Gran Sabana

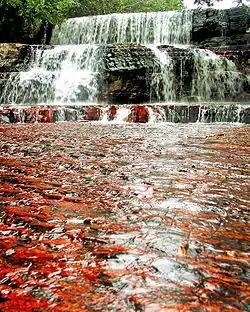
The Jasper Creek is a river whose waters circulate in a smooth surface of jasper, red and black, mostly

To reach the town of Kavak, it is necessary to travel by air. In the second half of 2011, however, vehicles were banned from some of the unpaved roads, such as at the River Torón. This measure was taken by the Government, because the soil condition was badly damaged by the passage of four-wheel-drive vehicles. The most important falls, and easier access on the main road, that can be reached without four-wheel-drive vehicles are the Falls Kama or "Kama-Merú" in Pemon language, Falls Pacheco or "Arapan-Merú" and Jasper Creek or "Kako Paru".